Claire Laffut

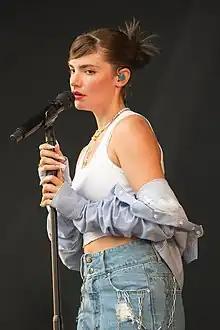
Laffut at the Papillons de Nuit festival (2022)

Claire Laffut (born 21 June 1994) is a Belgian singer-songwriter, artist and model. Born in Namur, Belgium. She was featured on the cover of Elle Belgium in December 2013.